Yves Le Trocquer

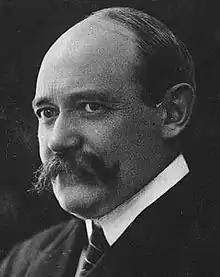

Yves Marie François Le Trocquer ( 4 October 1877 – 21 February 1938) was a French civil engineer, administrator and politician.